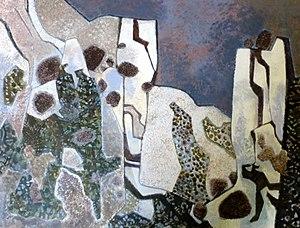
Au dessus de Saint-Rémy, acrylique et sable sur toile
Pierre Cayol, né le 14 août 1939 à Salon-de-Provence est un artiste peintre, décorateur de théâtre, graveur aquafortiste, lithographe, et illustrateur Français.